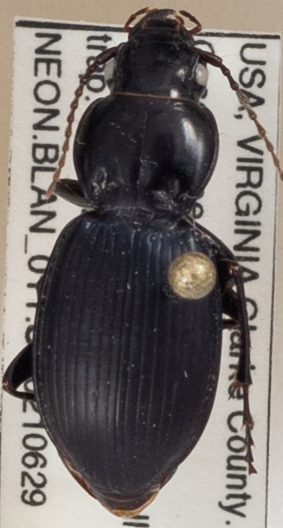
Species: Cyclotrachelus furtivus
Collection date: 2021-06-29
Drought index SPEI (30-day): -0.03
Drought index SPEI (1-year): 0.54
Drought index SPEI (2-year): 0.39